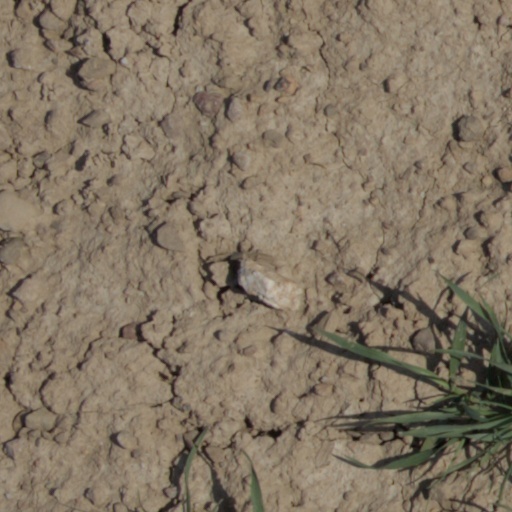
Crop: wheat